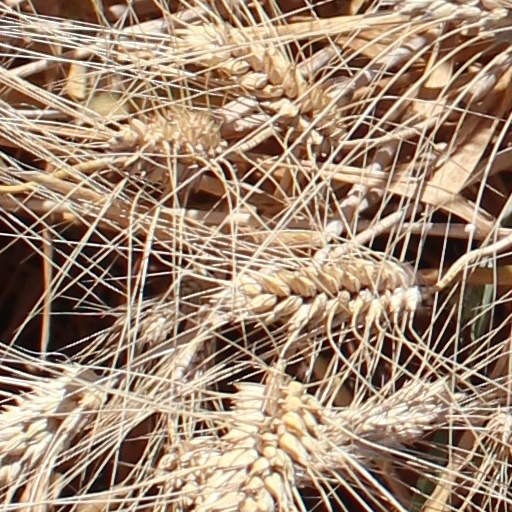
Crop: wheat